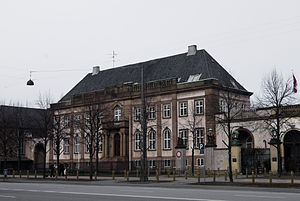
Lille Amalienborg (Dag Hammarskjölds Allé)
Lille Amalienborg
Lille Amalienborg er et uofficielt navn på et palæ som entreprenøren Harald Simonsen i 1917 byggede til privatbolig på den daværende Østerbrogade, nu Dag Hammarskjölds Allé 28, på Østerbro i København hvor der førhen havde været dyrekirkegård. Bygningen er tegnet af arkitekten Carl Brummer, der havde specialiseret sig i byggeri af villaer og landsteder for det højere borgerskab.